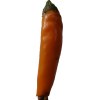
Label: pepper